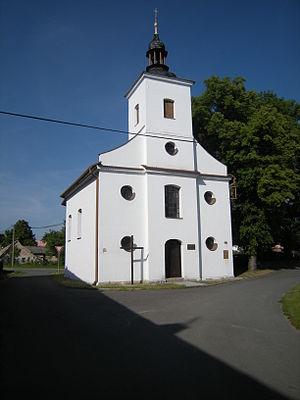
Velká Kraš est une commune du district de Jeseník, dans la région d'Olomouc, en République tchèque. Sa population s'élevait à 742 habitants en 2018.